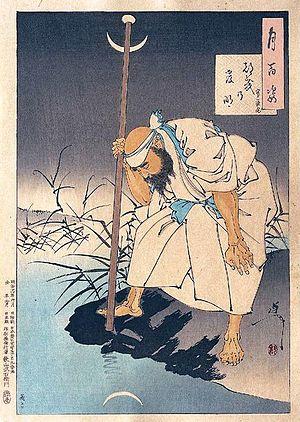
La Hōzōin-ryū est une école traditionnelle d'arts martiaux japonais spécialisée dans l'art de la lance.
Hōzōin In'ei est un moine bouddhiste, gardien de tous les temples de Nara, fondateur d'une école de sōjutsu appelée hōzōin-ryū. In'ei est un fin connaisseur des arts martiaux, ayant pratiqué le nen-ryū auprès de Toda Yosaemon et le Katori Shinto-ryū d'Iizasa Chōisai Ienao. Hōzōin In'ei est connu pour avoir arrangé la rencontre entre Kamiizumi Ise no kami Nobutsuna et Yagyū Sekishusai Muneyoshi qui a amené la création de l'école Yagyū Shinkage-ryū.